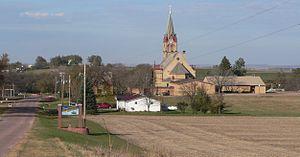
St. Helena est un village du comté de Cedar, Nebraska, États-Unis. La population est de 96 habitants au recensement de 2010.